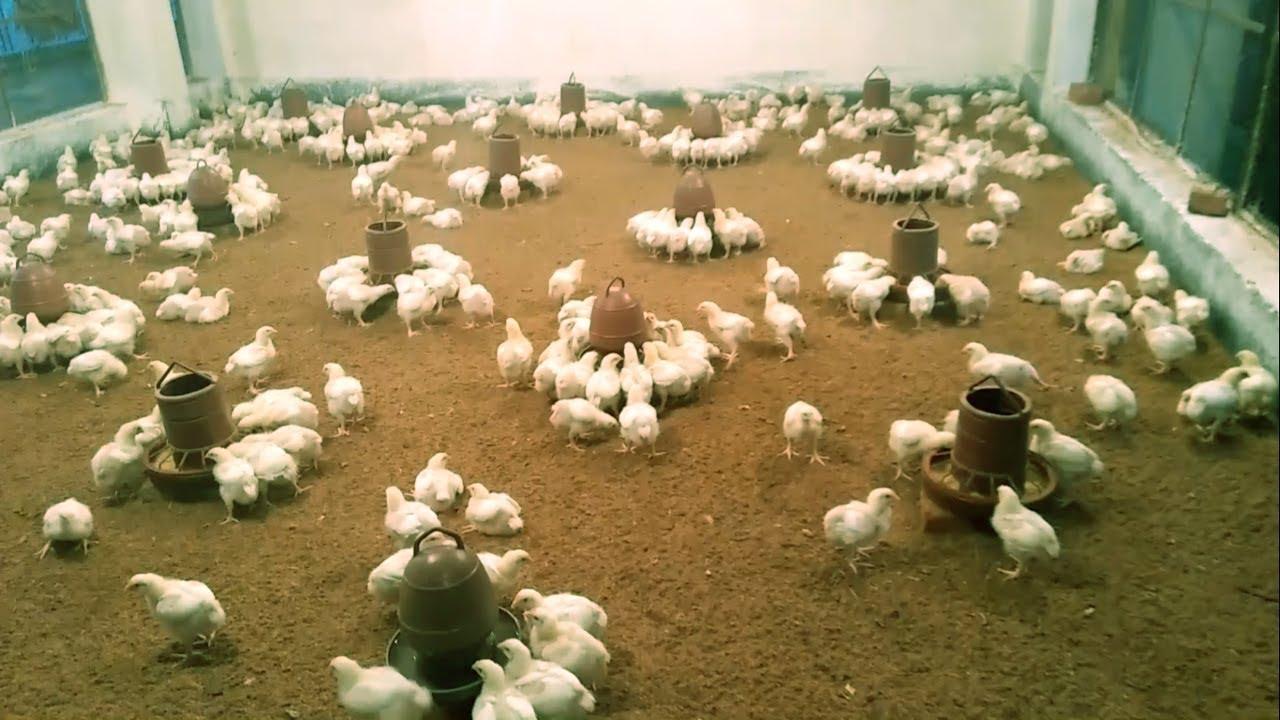
Chumba kikubwa, chenye mwanga na nafasi ya kutosha, cha kufugia kuku, kina vyombo vya kuwawekea chakula pamoja na maji kwa ajili ya kunywa.